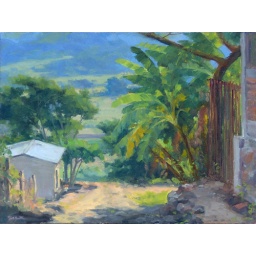
A country road used by the locals to get from the town to the farms. It is used for walking more than driving.